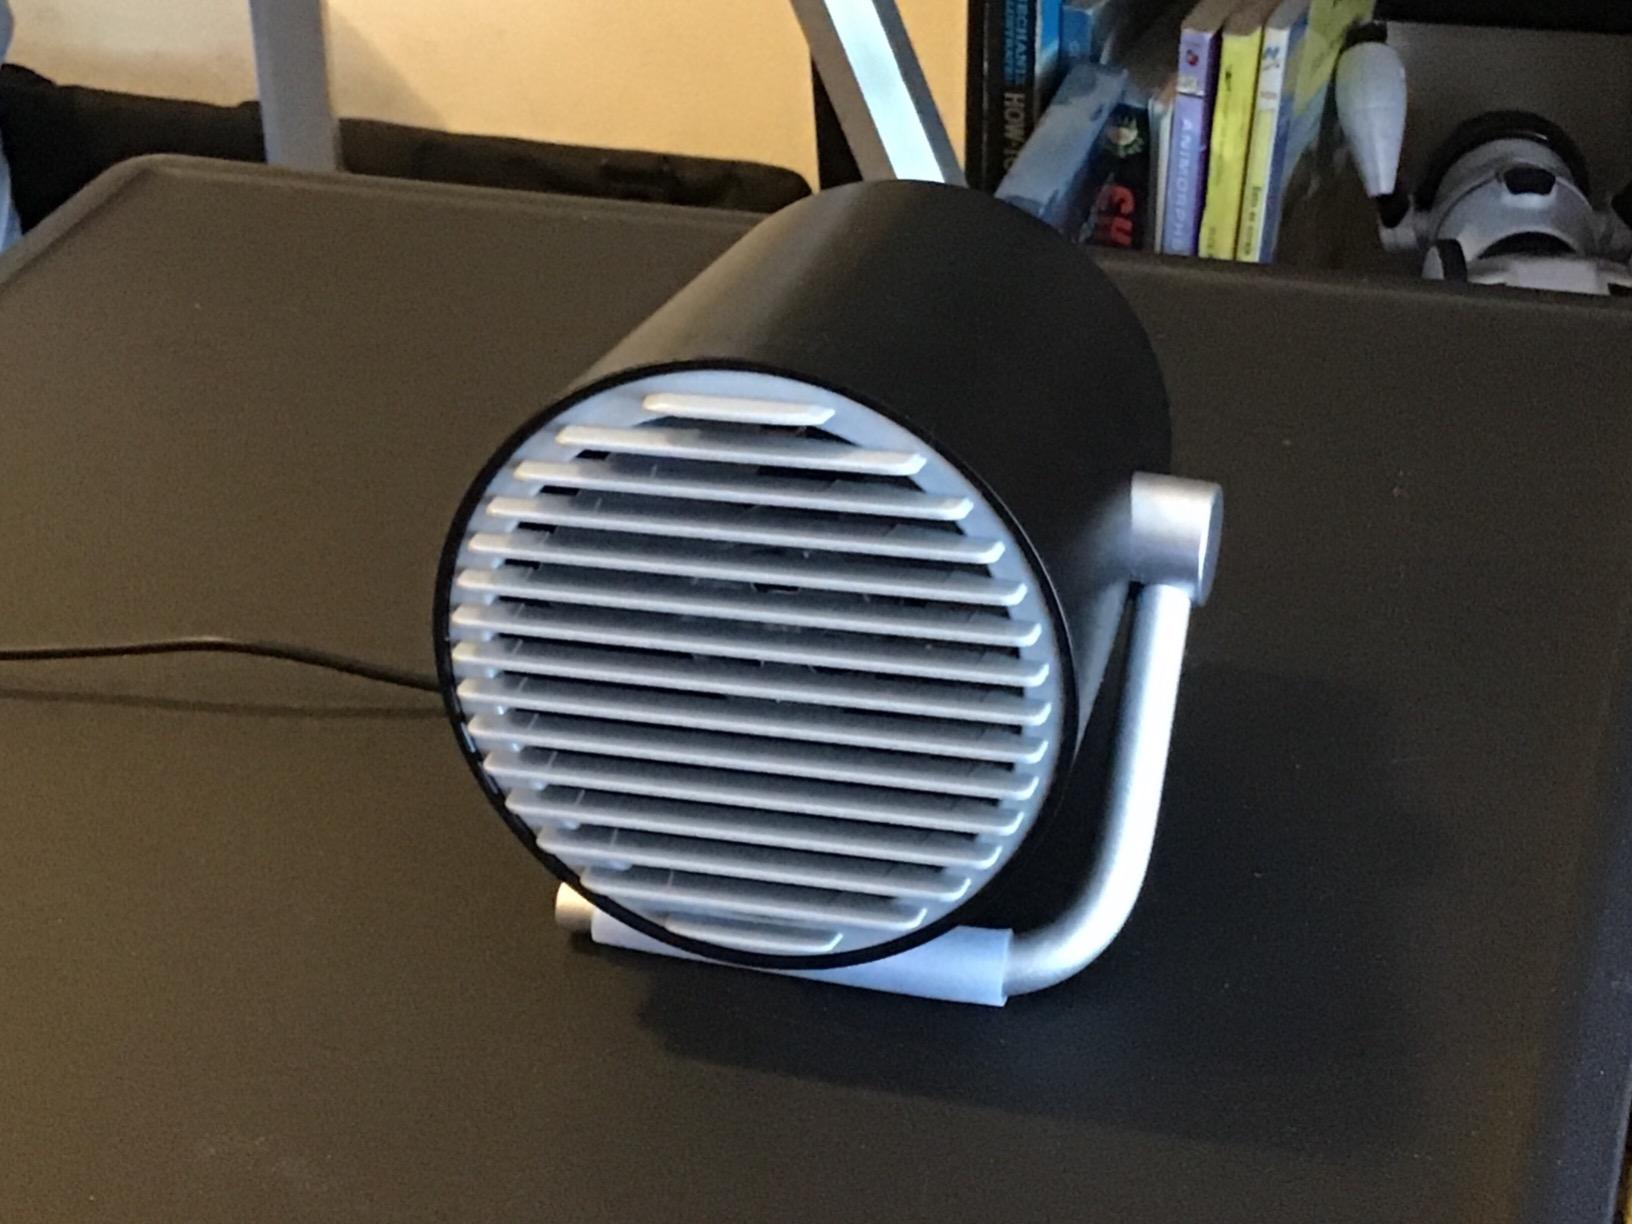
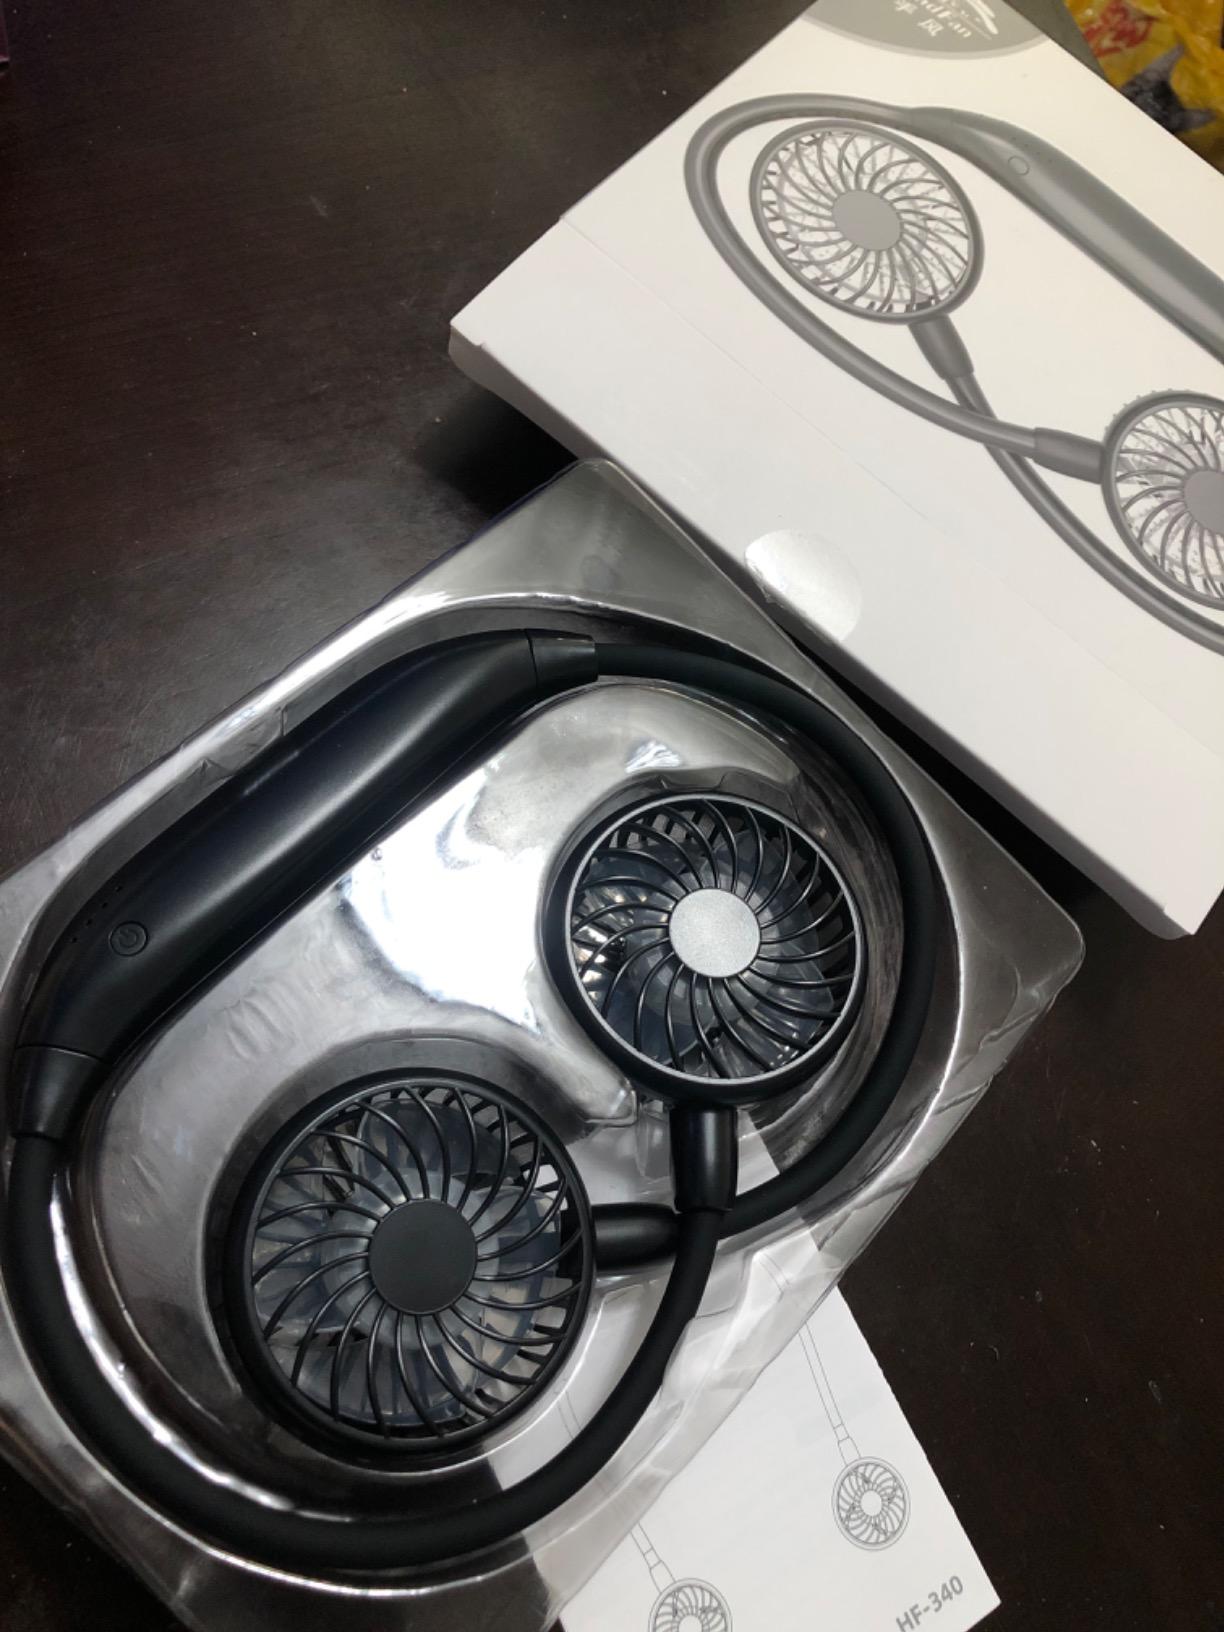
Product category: fan
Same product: no